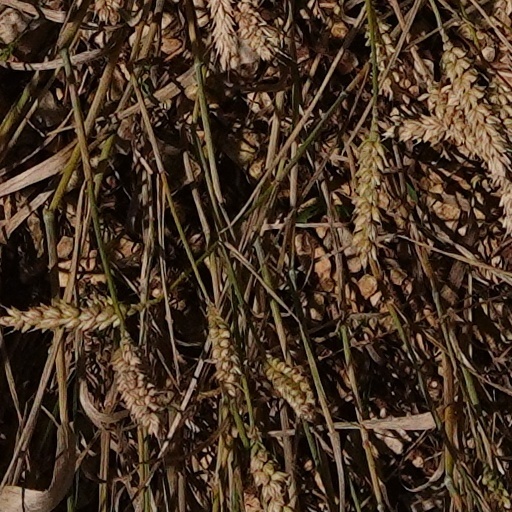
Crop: wheat